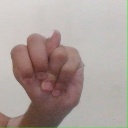
अक्षर: न